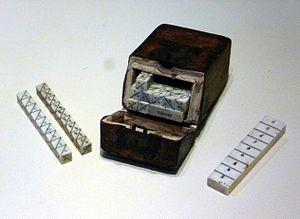
John Napier, parfois francisé en Jean Neper, né le 1ᵉʳ février 1550 et mort le 4 avril 1617, est un théologien, physicien, astronome et mathématicien écossais.